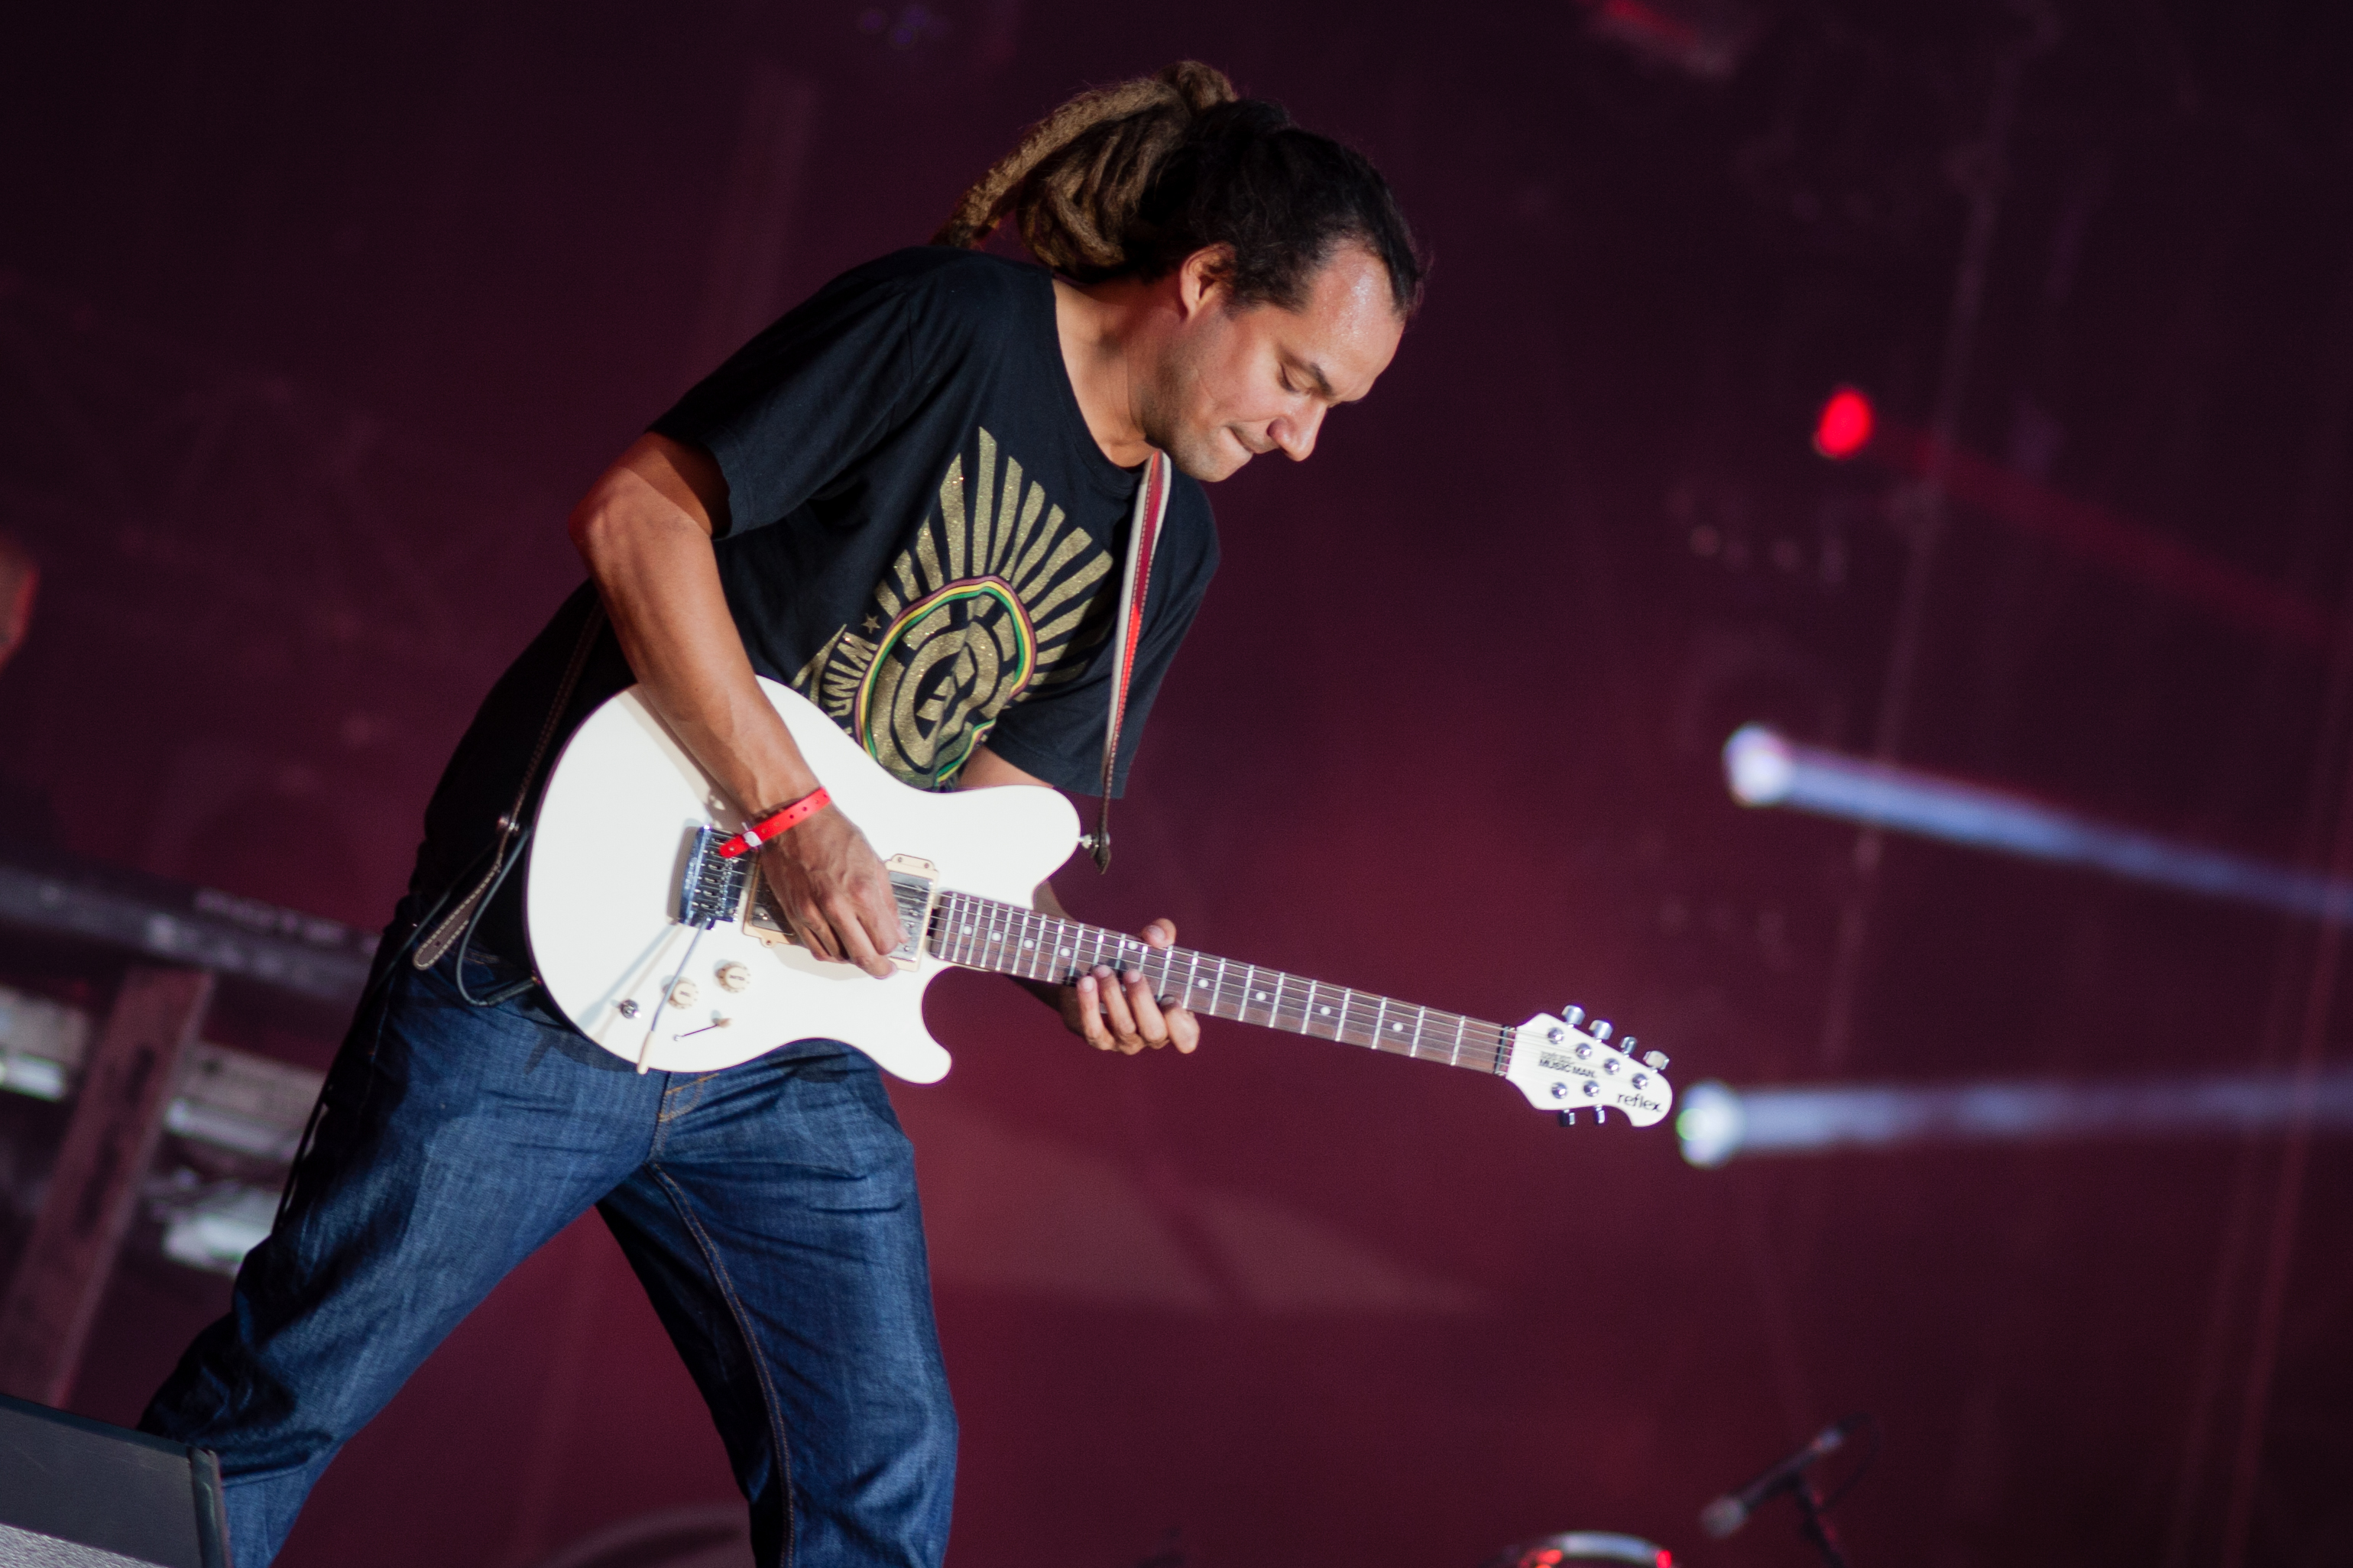
music, guitar, concert, live, canon, musician, performance art, festival, 40d, gig, stage, 2012, humanit, fetedelhuma, dub, dubinc, inc, performance, bassist, singing, guitarist, entertainment, performing arts, singer songwriter, rock concert, plucked string instruments